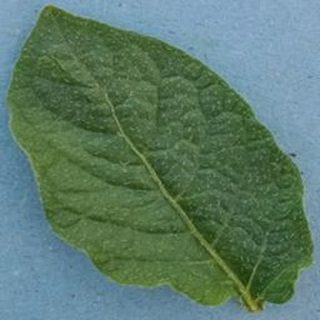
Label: healthy_potato